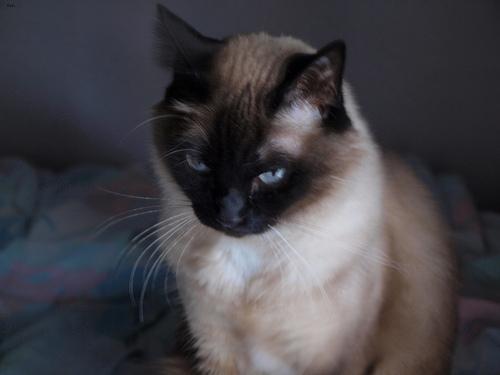
Siamese